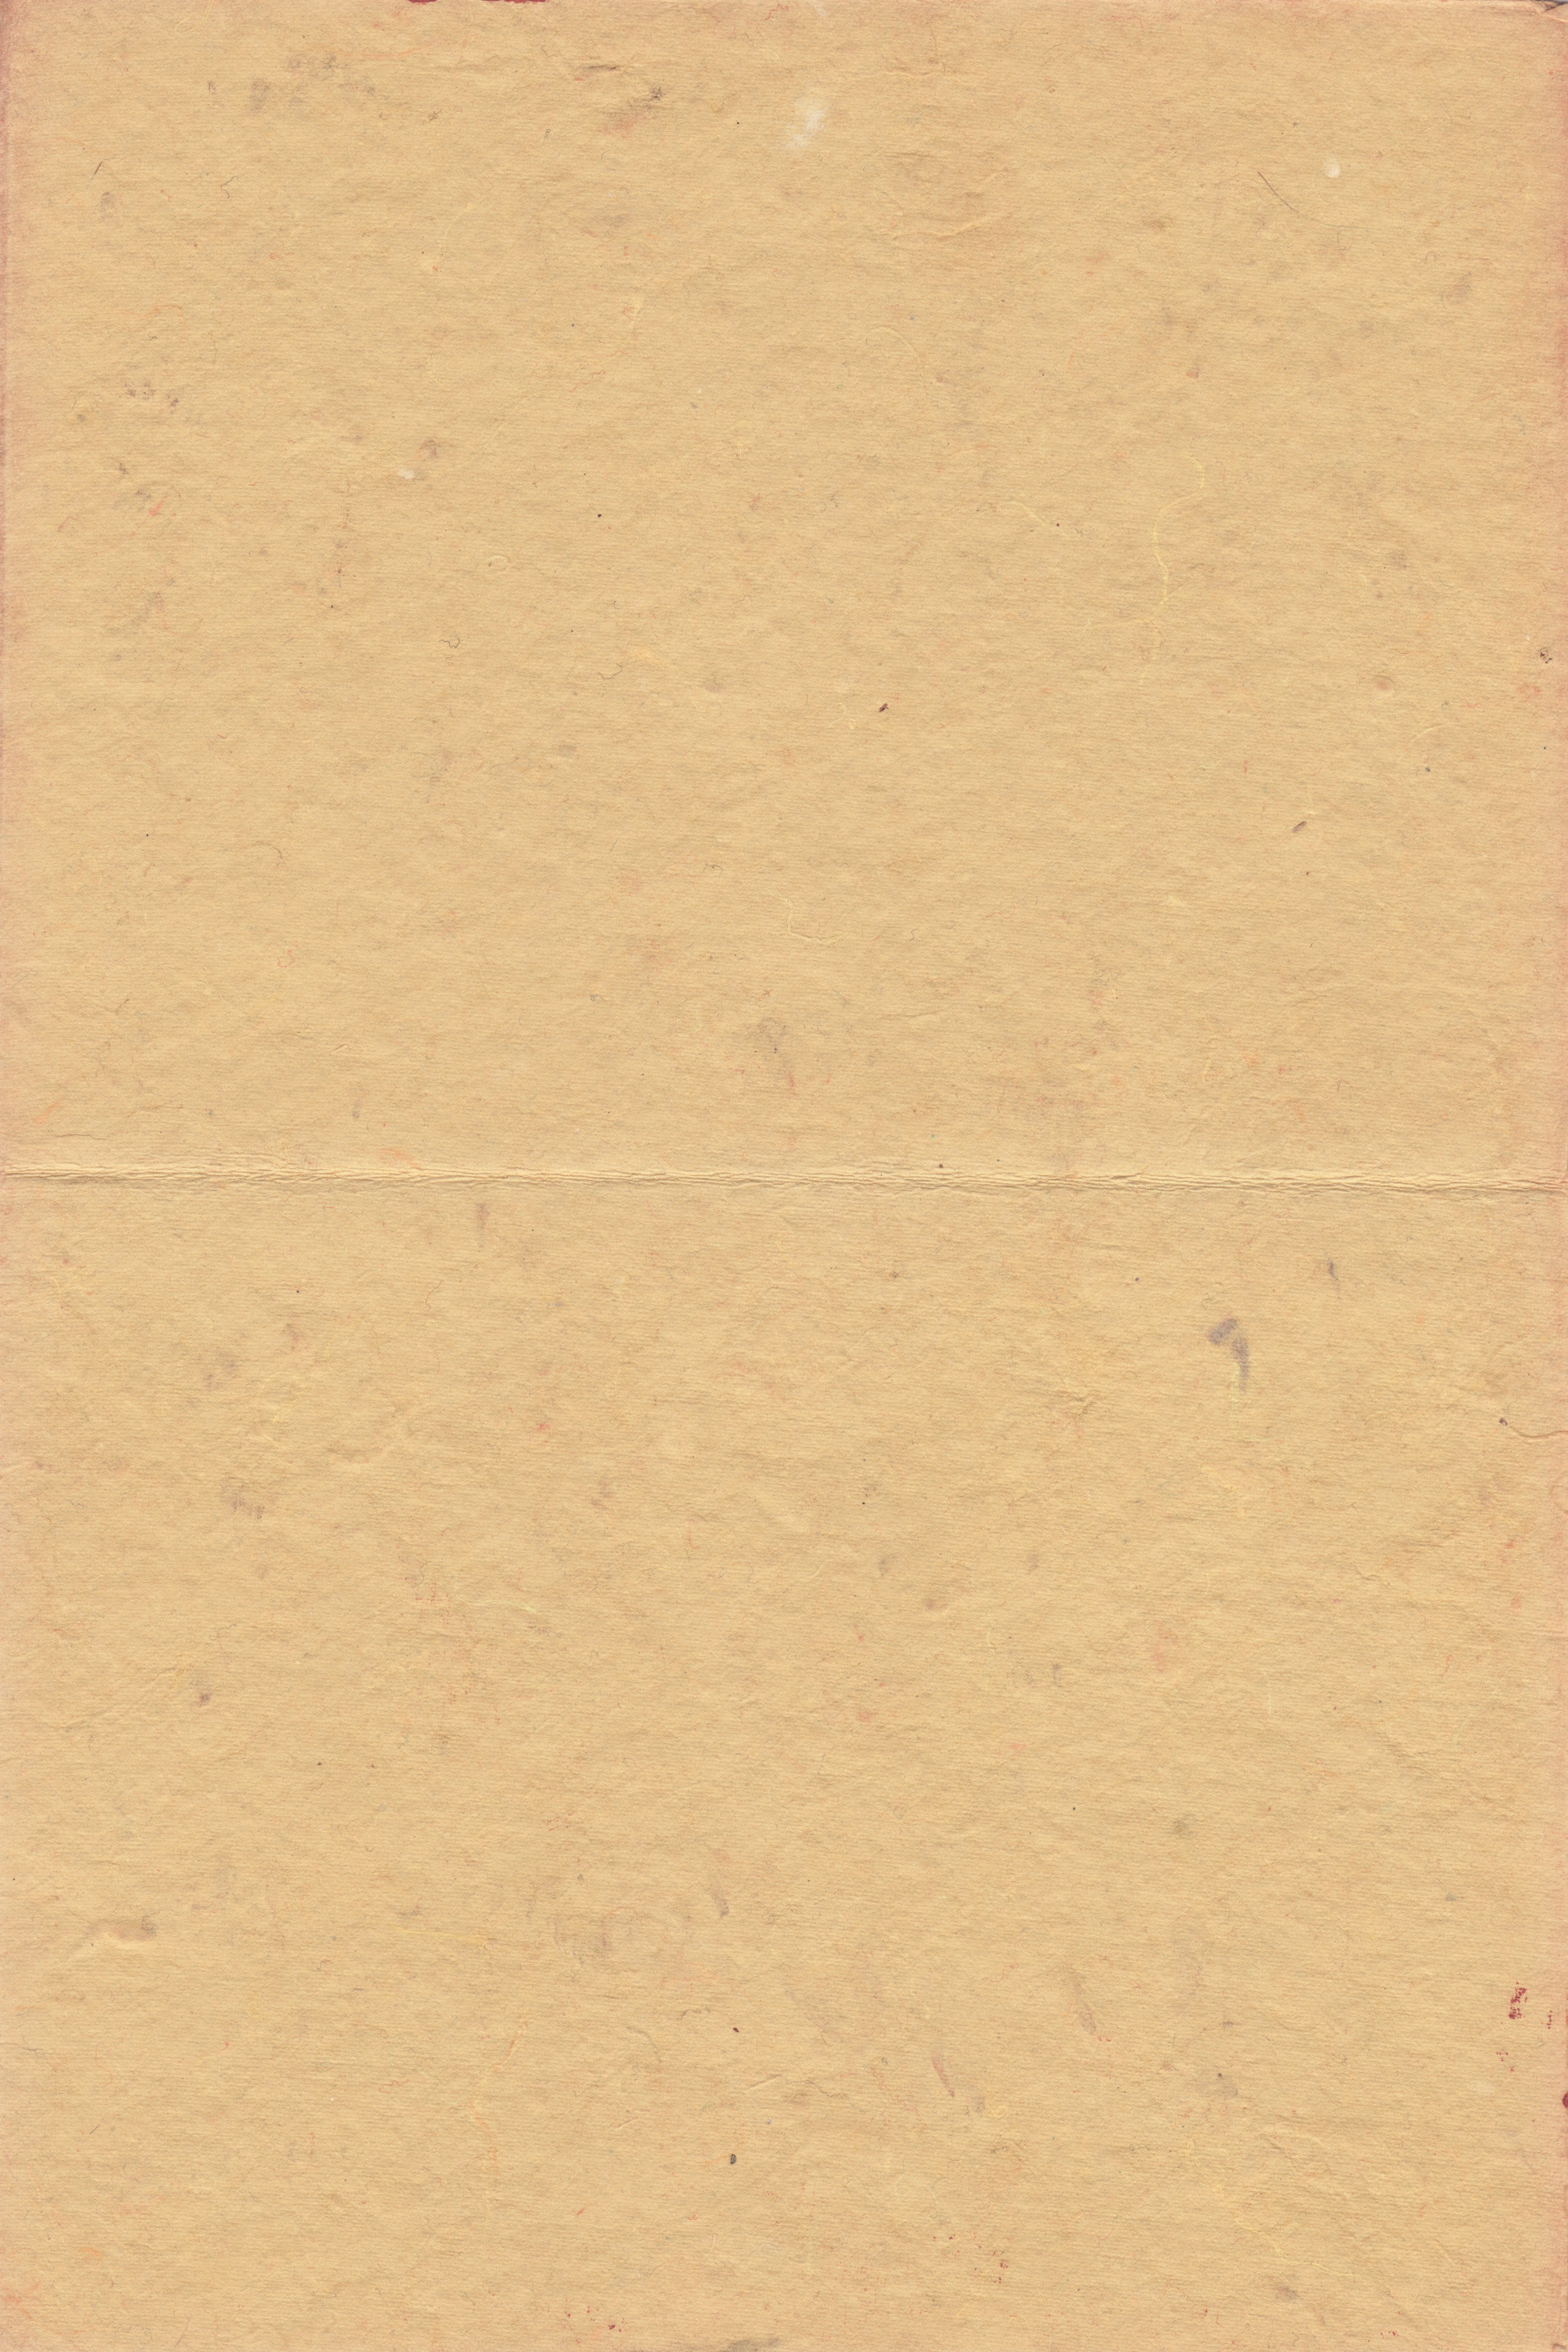
book, light, wood, antique, texture, floor, old, wall, brush, dry, pattern, brown, tile, grunge, paper, page, material, fabric, blank, hardwood, raw, handmade, layer, grainy, plaster, flooring, plywood, wood flooring, laminate flooring, wood stain